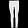
Label: Trouser